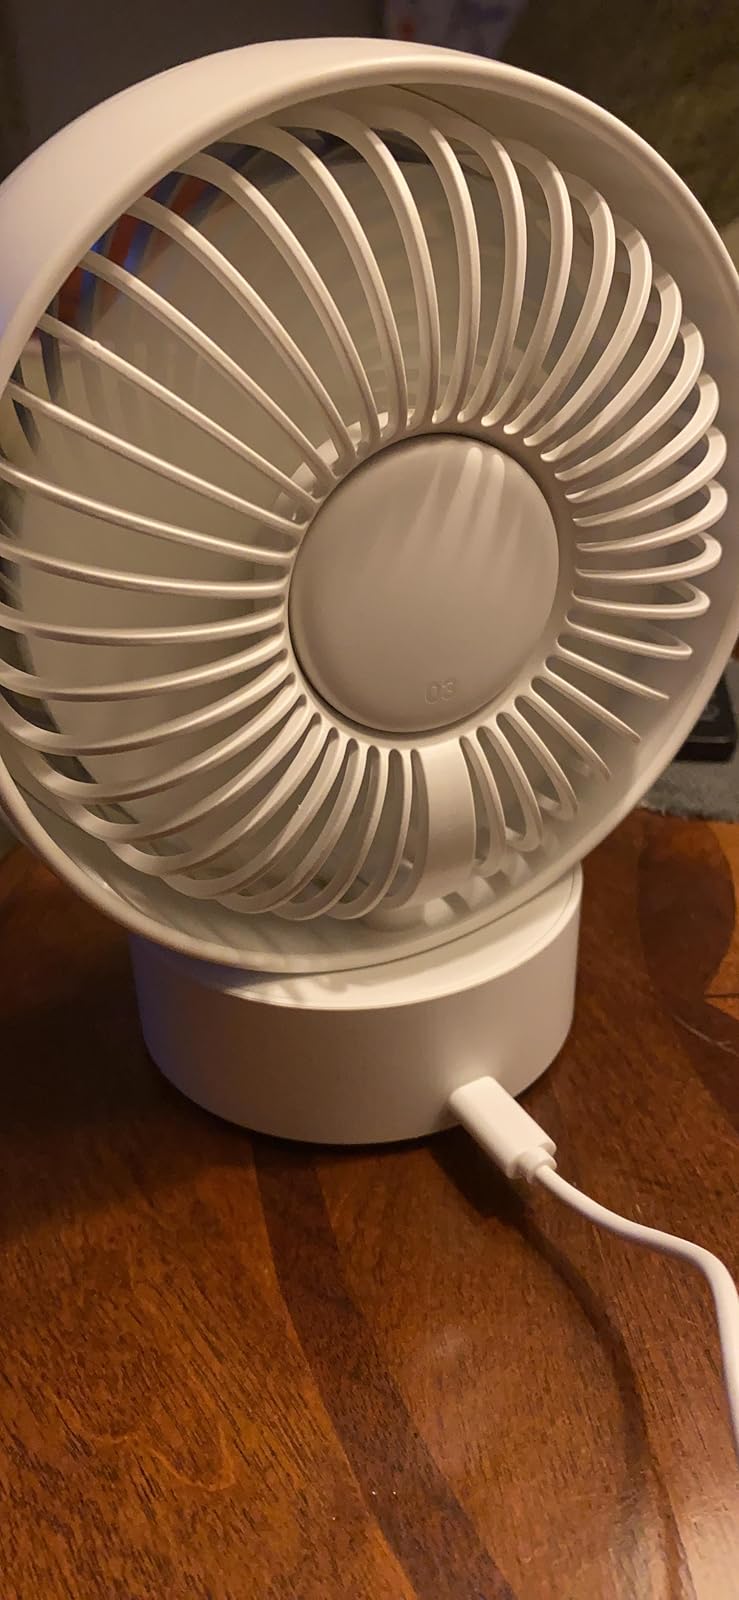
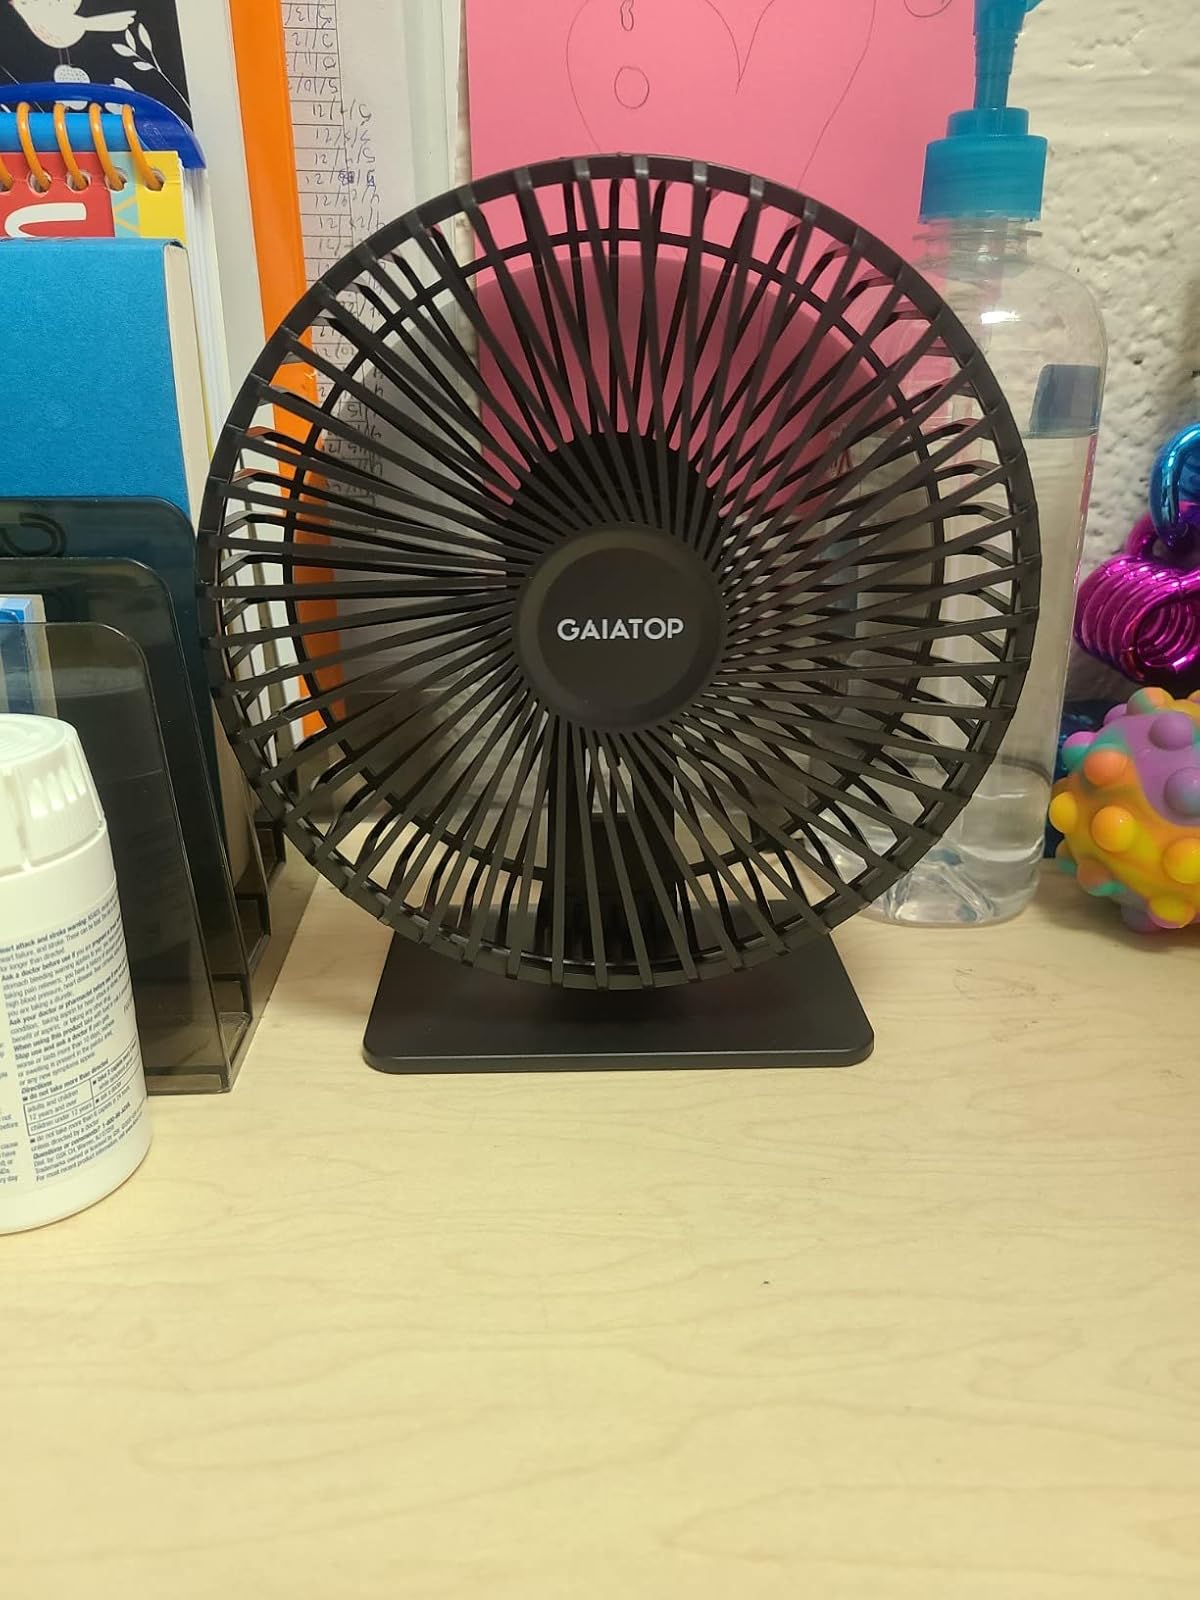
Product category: fan
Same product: no